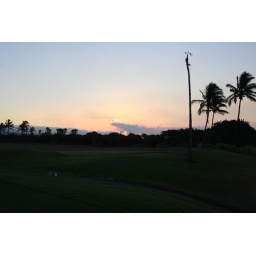
Sunrise over rocks at the beach